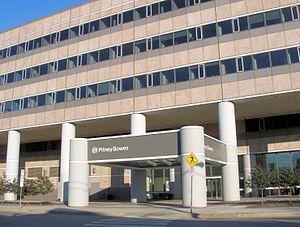
Pitney Bowes Inc. est une entreprise américaine spécialisée dans l'affranchissement postal. Elle est originaire de Stamford Il se proclame fournisseur mondial de systèmes, services et solutions intégrées de gestion du courrier et des documents.